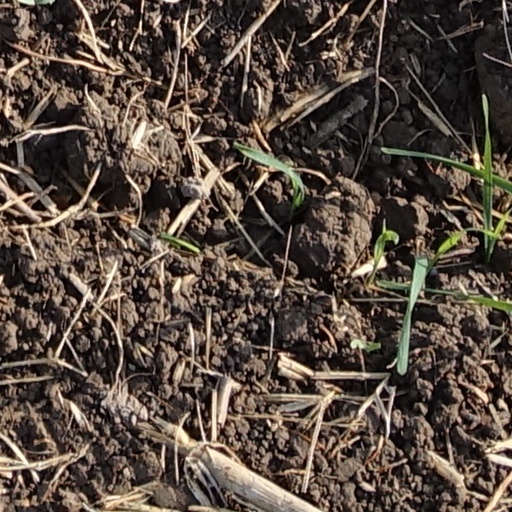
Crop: wheat